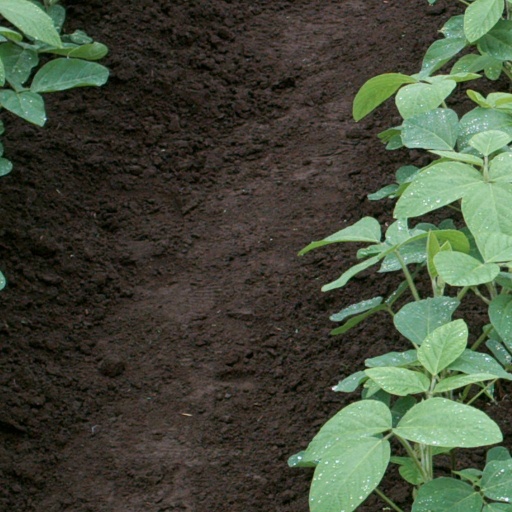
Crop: soybean